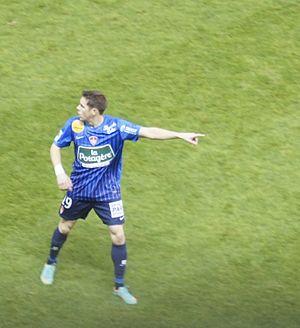
Benoît Lesoimier jouant au stade Delaune, 2012.
Benoît Lesoimier, né le 21 février 1983 à Saint-Lô dans la Manche, est un footballeur professionnel français.